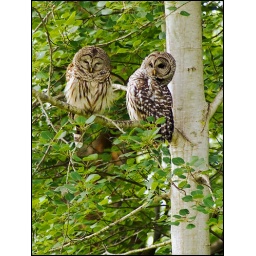
Saturday I woke up and looked out the window and these two were perched on an aspen tree in the yard.